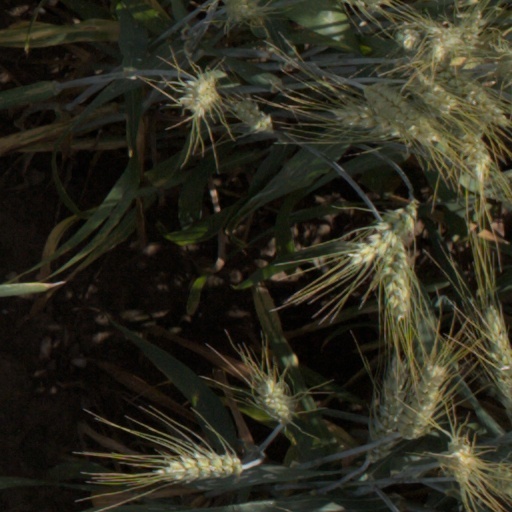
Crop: wheat